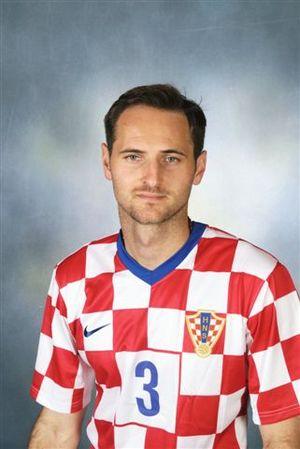
Footballeur international croate Josip ŠimunićItaliano: Calciatore internazionale croato Josip ŠimunićEspañol: Futbolista inernacional croata Josip Šimunić
Josip Šimunić, né le 18 février 1978 à Canberra, est un footballeur international croate.